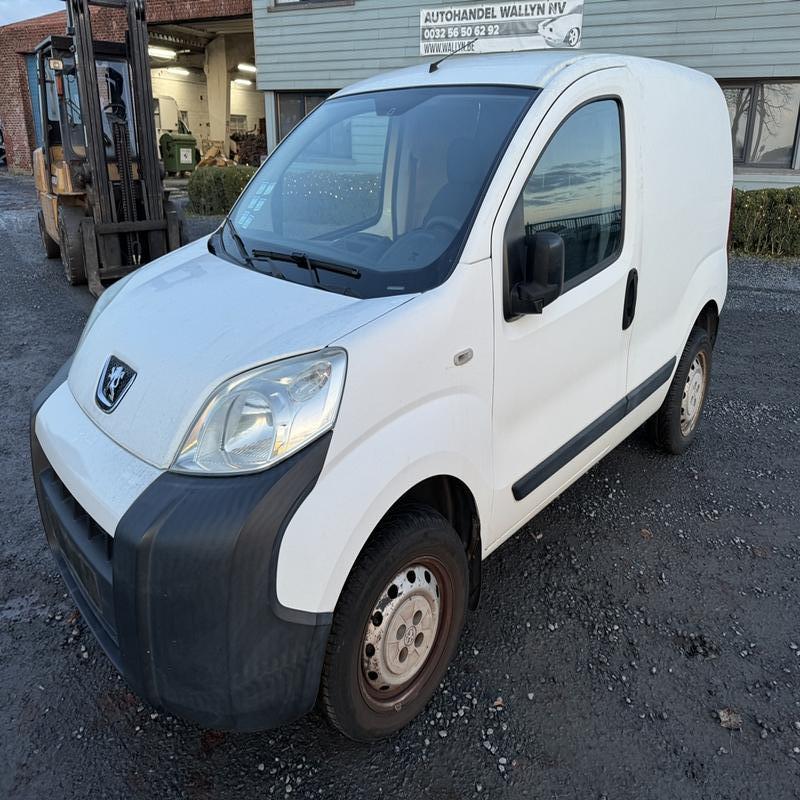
Aucun dommage détecté.
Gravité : aucun